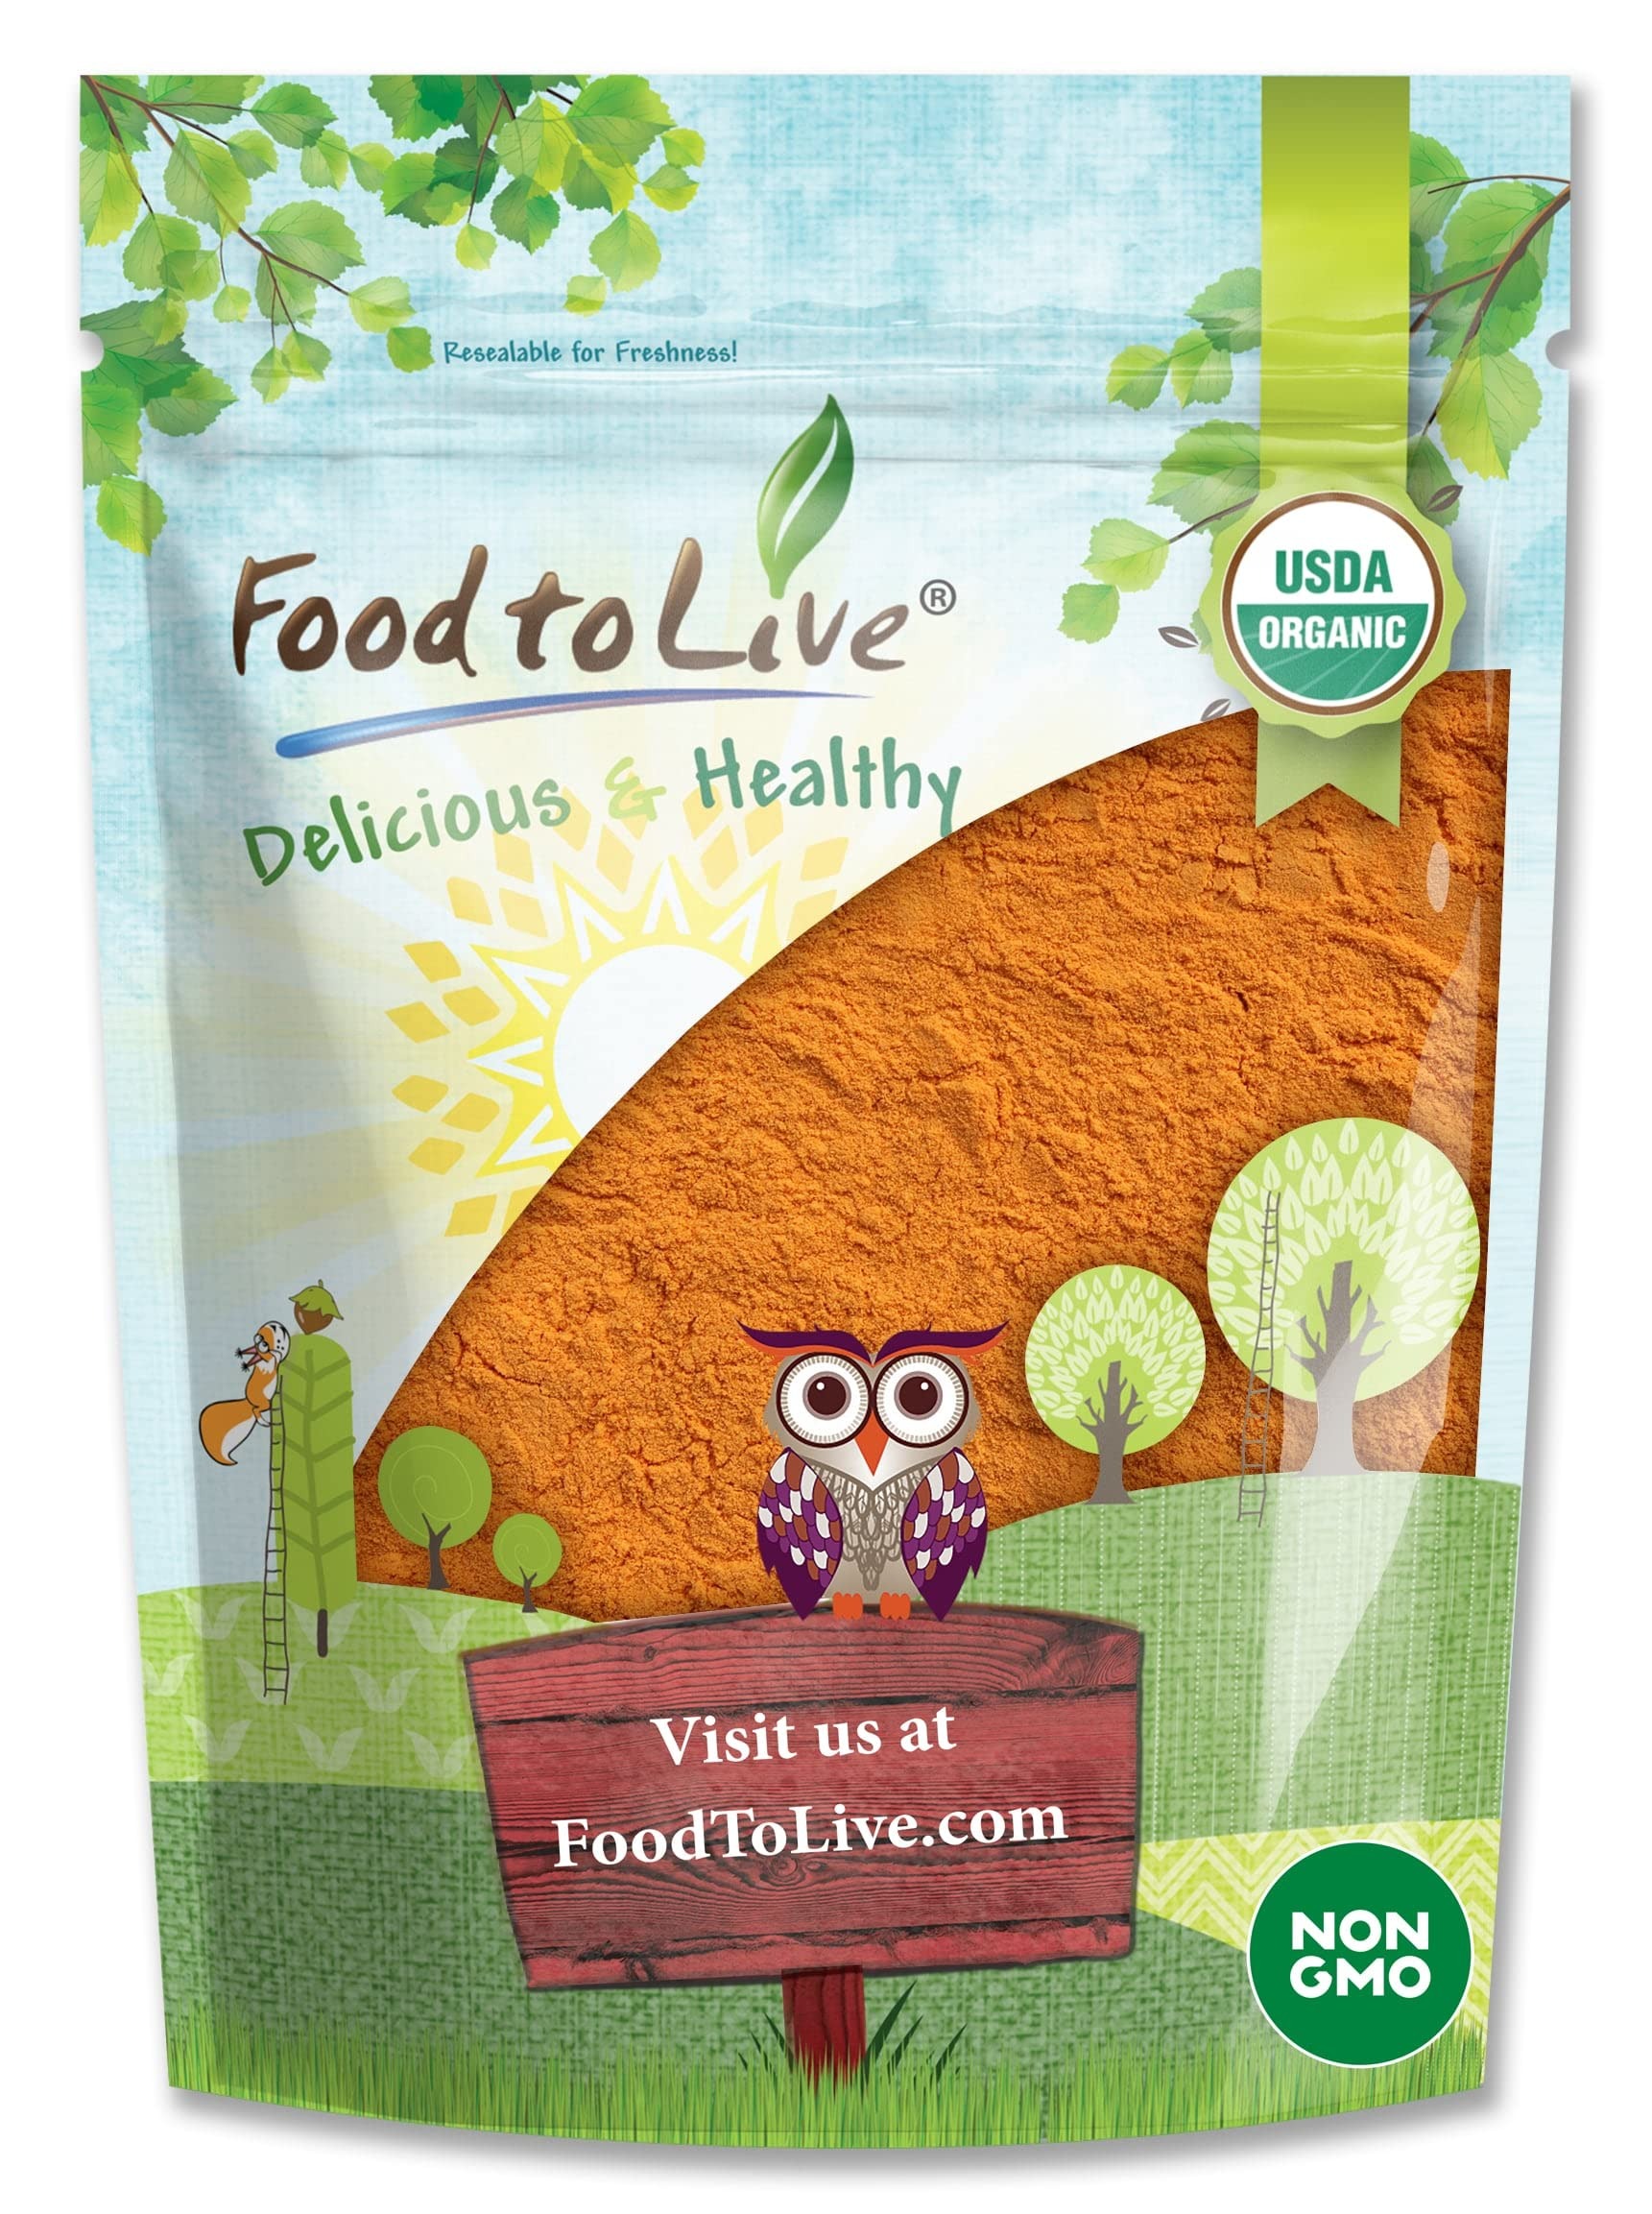
Item Name: Food to Live Organic Goji Berry Powder, 5 Pounds Non-GMO, Kosher, Vegan, Bulk, Contains Maltodextrin
Bullet Point 1: ✔️ CONCENTRATE OF GOJI BERRIES BENEFITS: Goji powder gives you all goji berries nutrients in an easy-to-use form.
Bullet Point 2: ✔️ COST-EFFICIENT GOJI PRODUCT: Food to Live Organic Goji Powder is available in bulk and can keep for months.
Bullet Point 3: ✔️ CAROTENOID ANTIOXIDANTS BOOST: Goji berries powder contains vitamin A, C, and lots of phytonutrients.
Bullet Point 4: ✔️ NUTRITIOUS: Rich in fiber, low in calories, and high in nutrients, goji powder benefits any meal.
Bullet Point 5: ✔️ LOW-SUGAR BERRY: Organic Goji Powder from Food to Live contains very small amounts of sugars and fats.
Product Description: What Are Goji Berries? Goji berry, or as it’s sometimes called wolfberry, is a fruit of plant from the nightshade family. Botanically, they are related to tomatoes, potatoes, chili peppers. They originate from China where the nutritional properties of goji berries have been known and revered for centuries. Today, these fruits earned the title of a ‘superfood’ because they are full of phytonutrients, vitamins, and minerals. They’ve entered the international market a few decades ago, but goji berries have been getting more popular ever since. They can be included in a variety of sweet and savory recipes as well as used in tea and juice. What Is Organic Goji Powder from Food To Live? Food To Live Organic Goji Powder is a product that allows you to enjoy concentrated benefits of this incredible fruit. It’s made from dried berries and equals them in nutritional properties. However, the powdered form makes this product incredibly versatile as well as cost-efficient. Goji Berries: Fresh Vs. Dried Vs. Powdered Vs. Extract Goji berries are so rich in essential nutrients and antioxidants that they are good for you no matter their type. However, if convenience of culinary use is important for you, goji powder is the best variety to choose.
Value: 80.0
Unit: Ounce

Price: 82.2